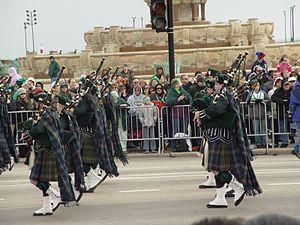
Chicago /ʃi.ka.ɡo/ est la troisième ville des États-Unis par sa population et est située dans le Nord-Est de l'État de l'Illinois. C'est la plus grande ville de la région du Midwest, dont elle forme le principal centre économique et culturel. Chicago se trouve sur la rive sud-ouest du lac Michigan, un des cinq Grands Lacs d'Amérique du Nord. Les rivières Chicago et Calumet traversent la ville.